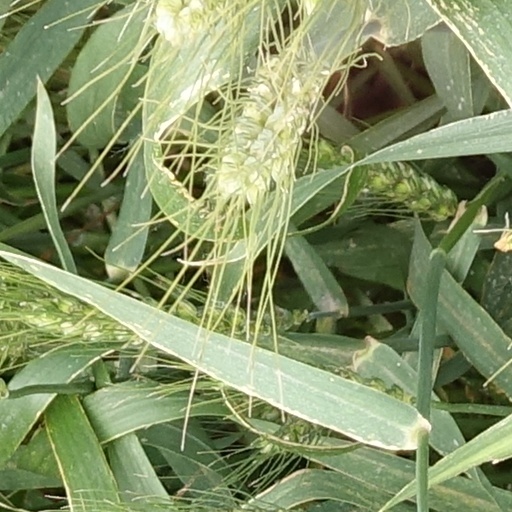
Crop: wheat